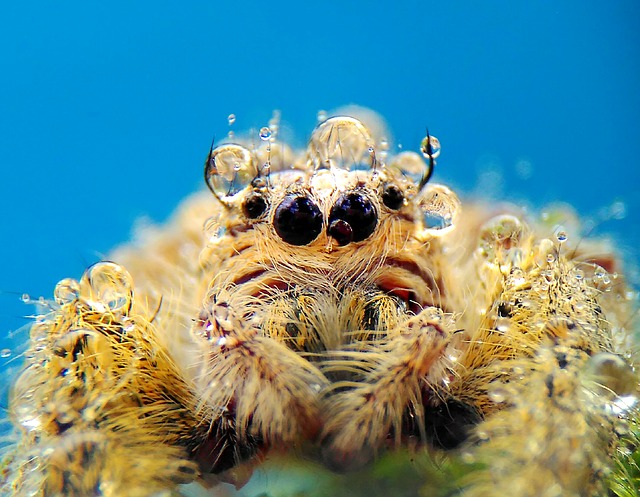
Label: spider